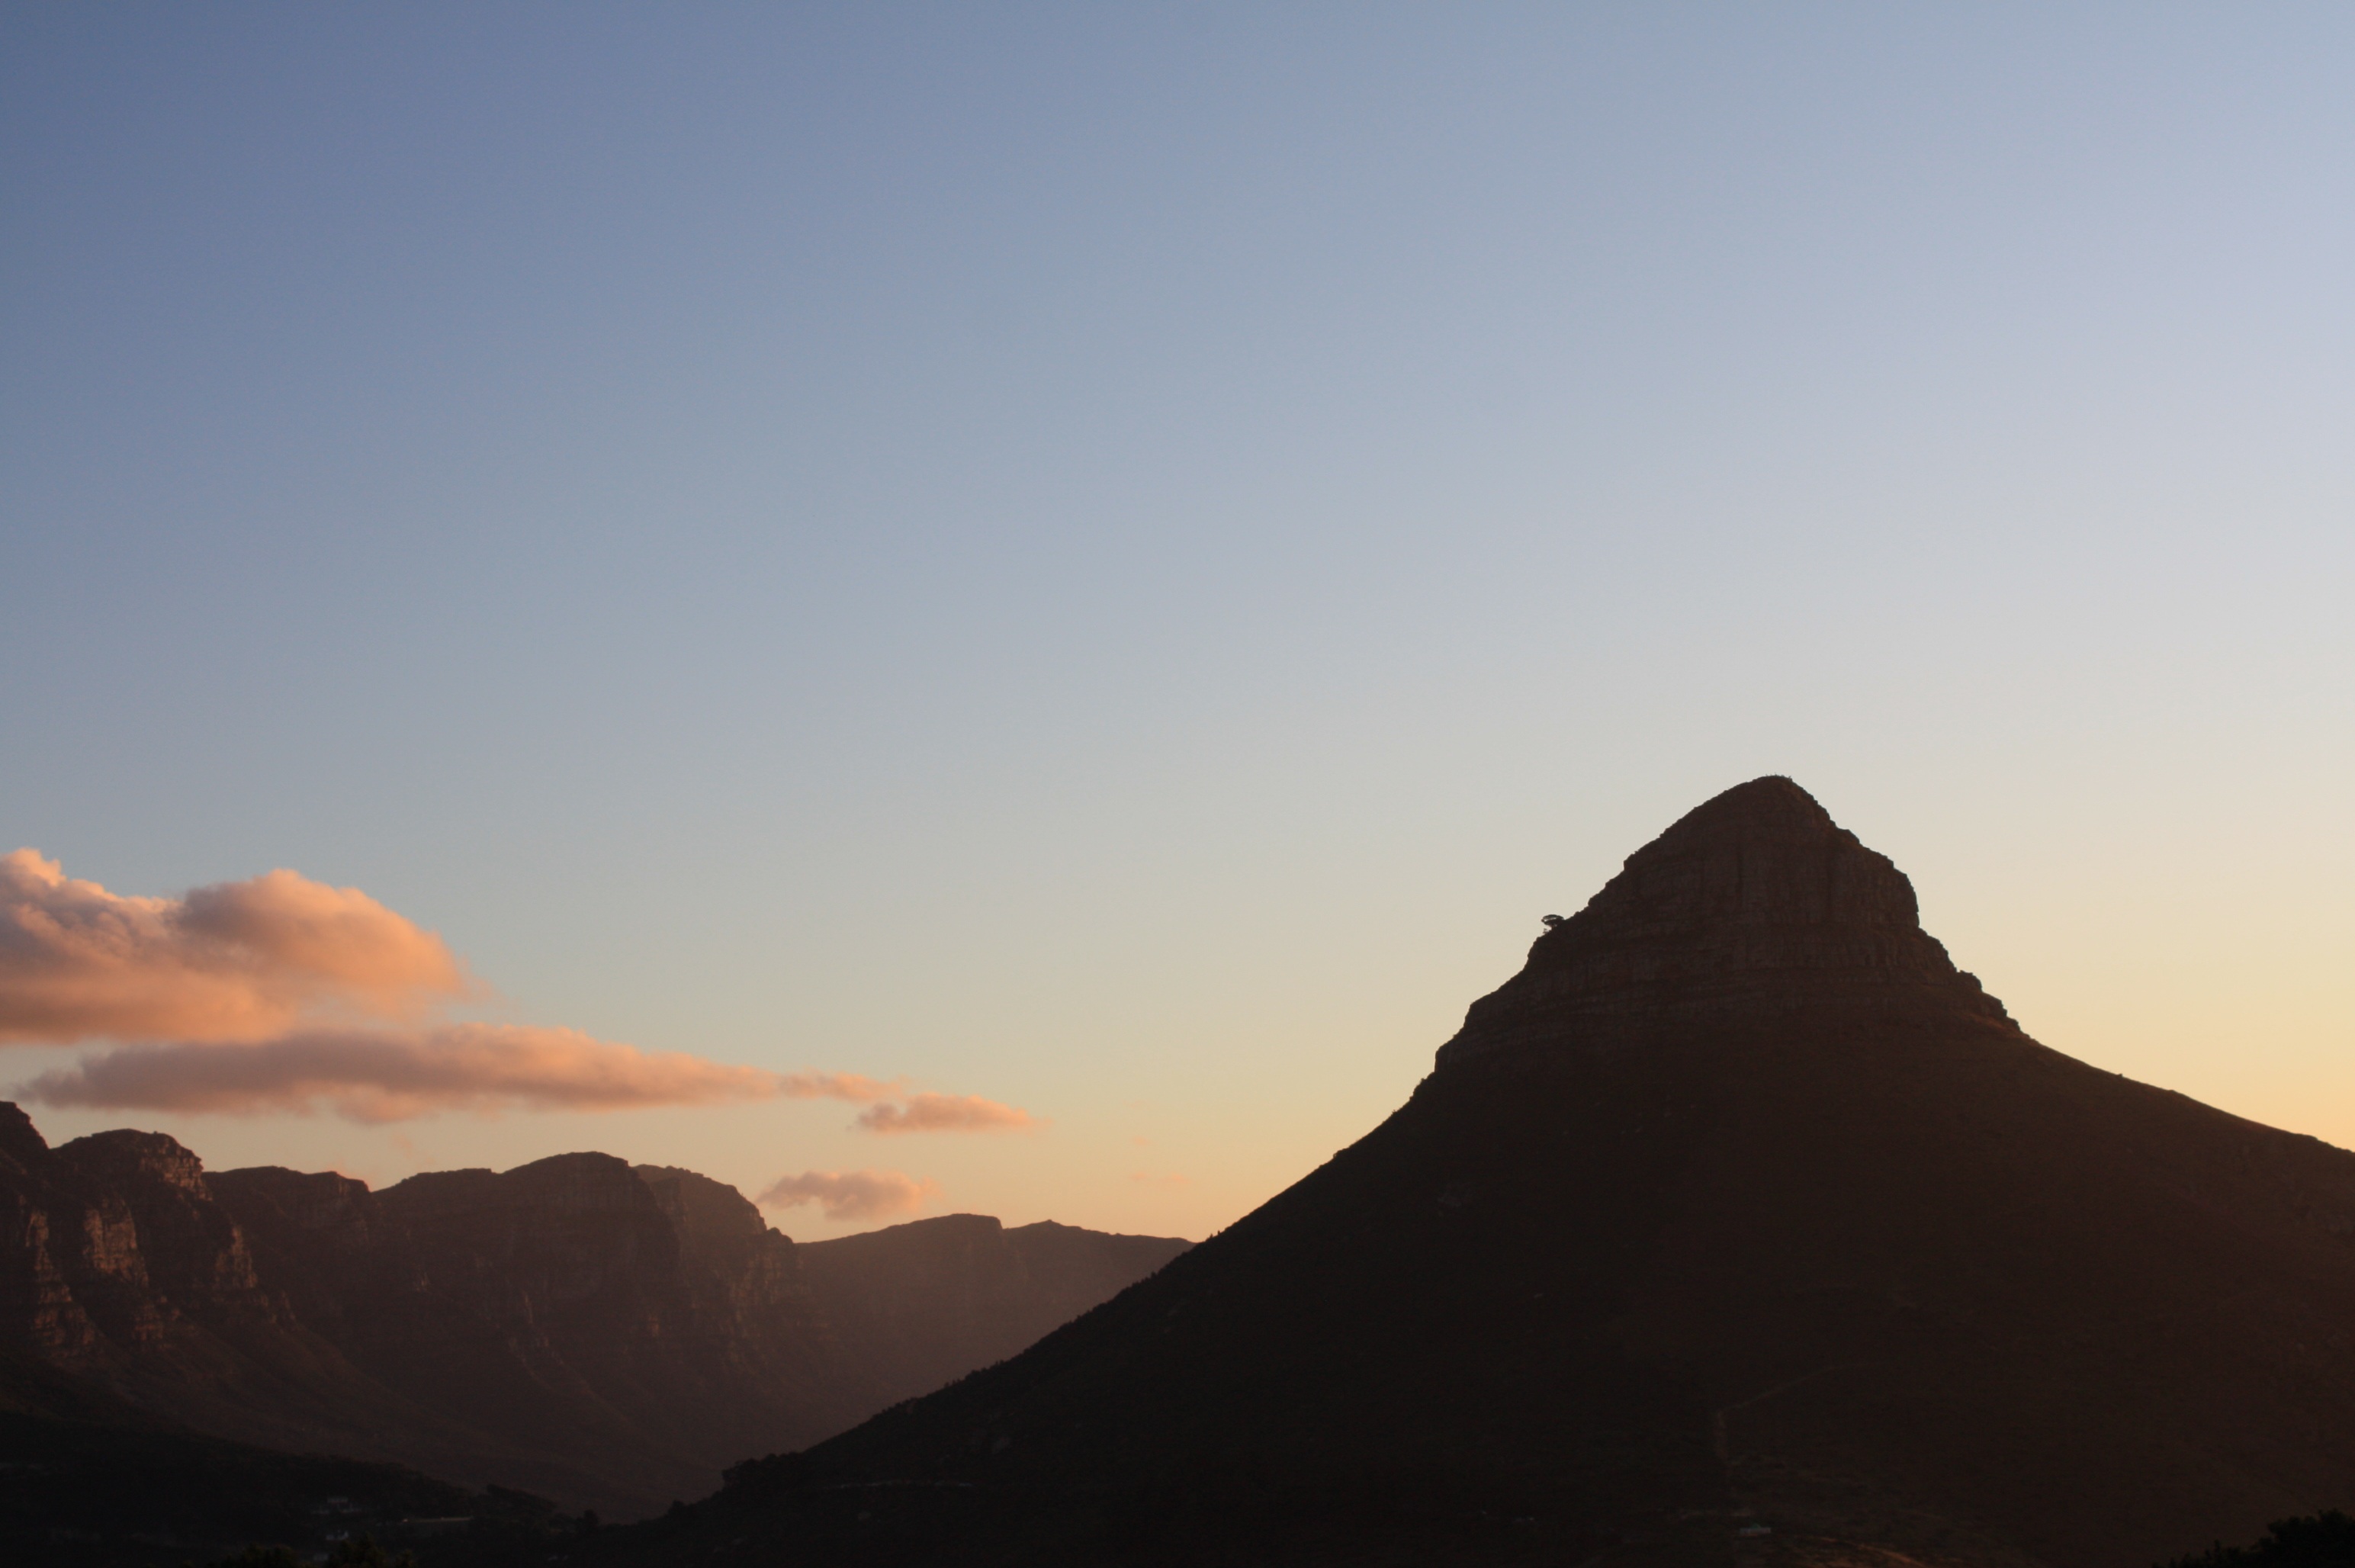
landscape, rock, horizon, mountain, cloud, sky, sunrise, sunset, sunlight, morning, hill, dawn, valley, mountain range, panorama, travel, dusk, table mountain, summit, plateau, south africa, landform, cape town, geographical feature, atmospheric phenomenon, mountainous landforms